List of media adaptations of Journey to the West

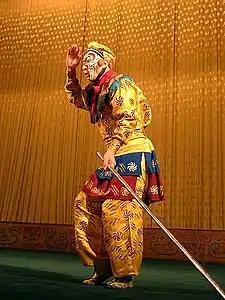
A scene from a Beijing opera depicting Sun Wukong of the Forbidden Temple

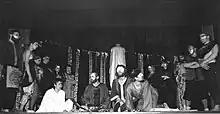
The pilgrims Sun Wukong, Tang Sanzang, Zhu Bajie, and Sha Wujing at Western Paradise in production "The Monkey Sun" (Theatre Esence, 1984)

"Journey to the West", one of the Four Great Classical Novels of Chinese literature, was written in the 16th century and attributed to Wu Cheng'en. Stories and characters were widely used, especially in Beijing opera, and the novel has been adapted many times in modern film, television, stage, and other media.